Cartigny-l'Épinay

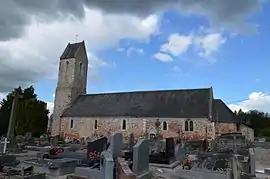
The church in Cartigny-l'Épinay

Cartigny-l'Épinay is a commune in the Calvados department in the Normandy region in northwestern France.